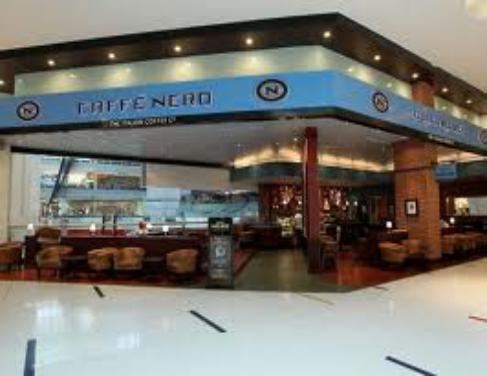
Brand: Caffe Nero
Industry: Food